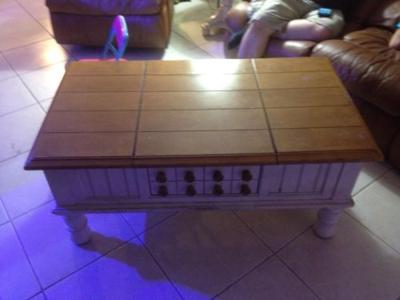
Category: table